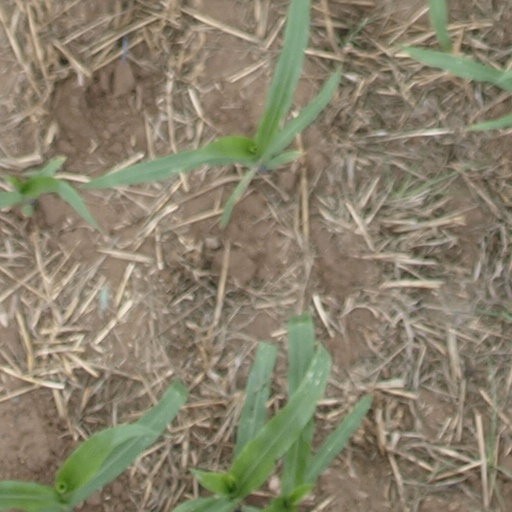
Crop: maize; corn